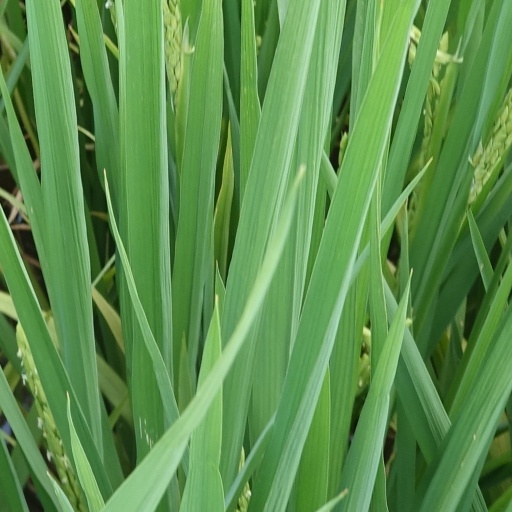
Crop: rice